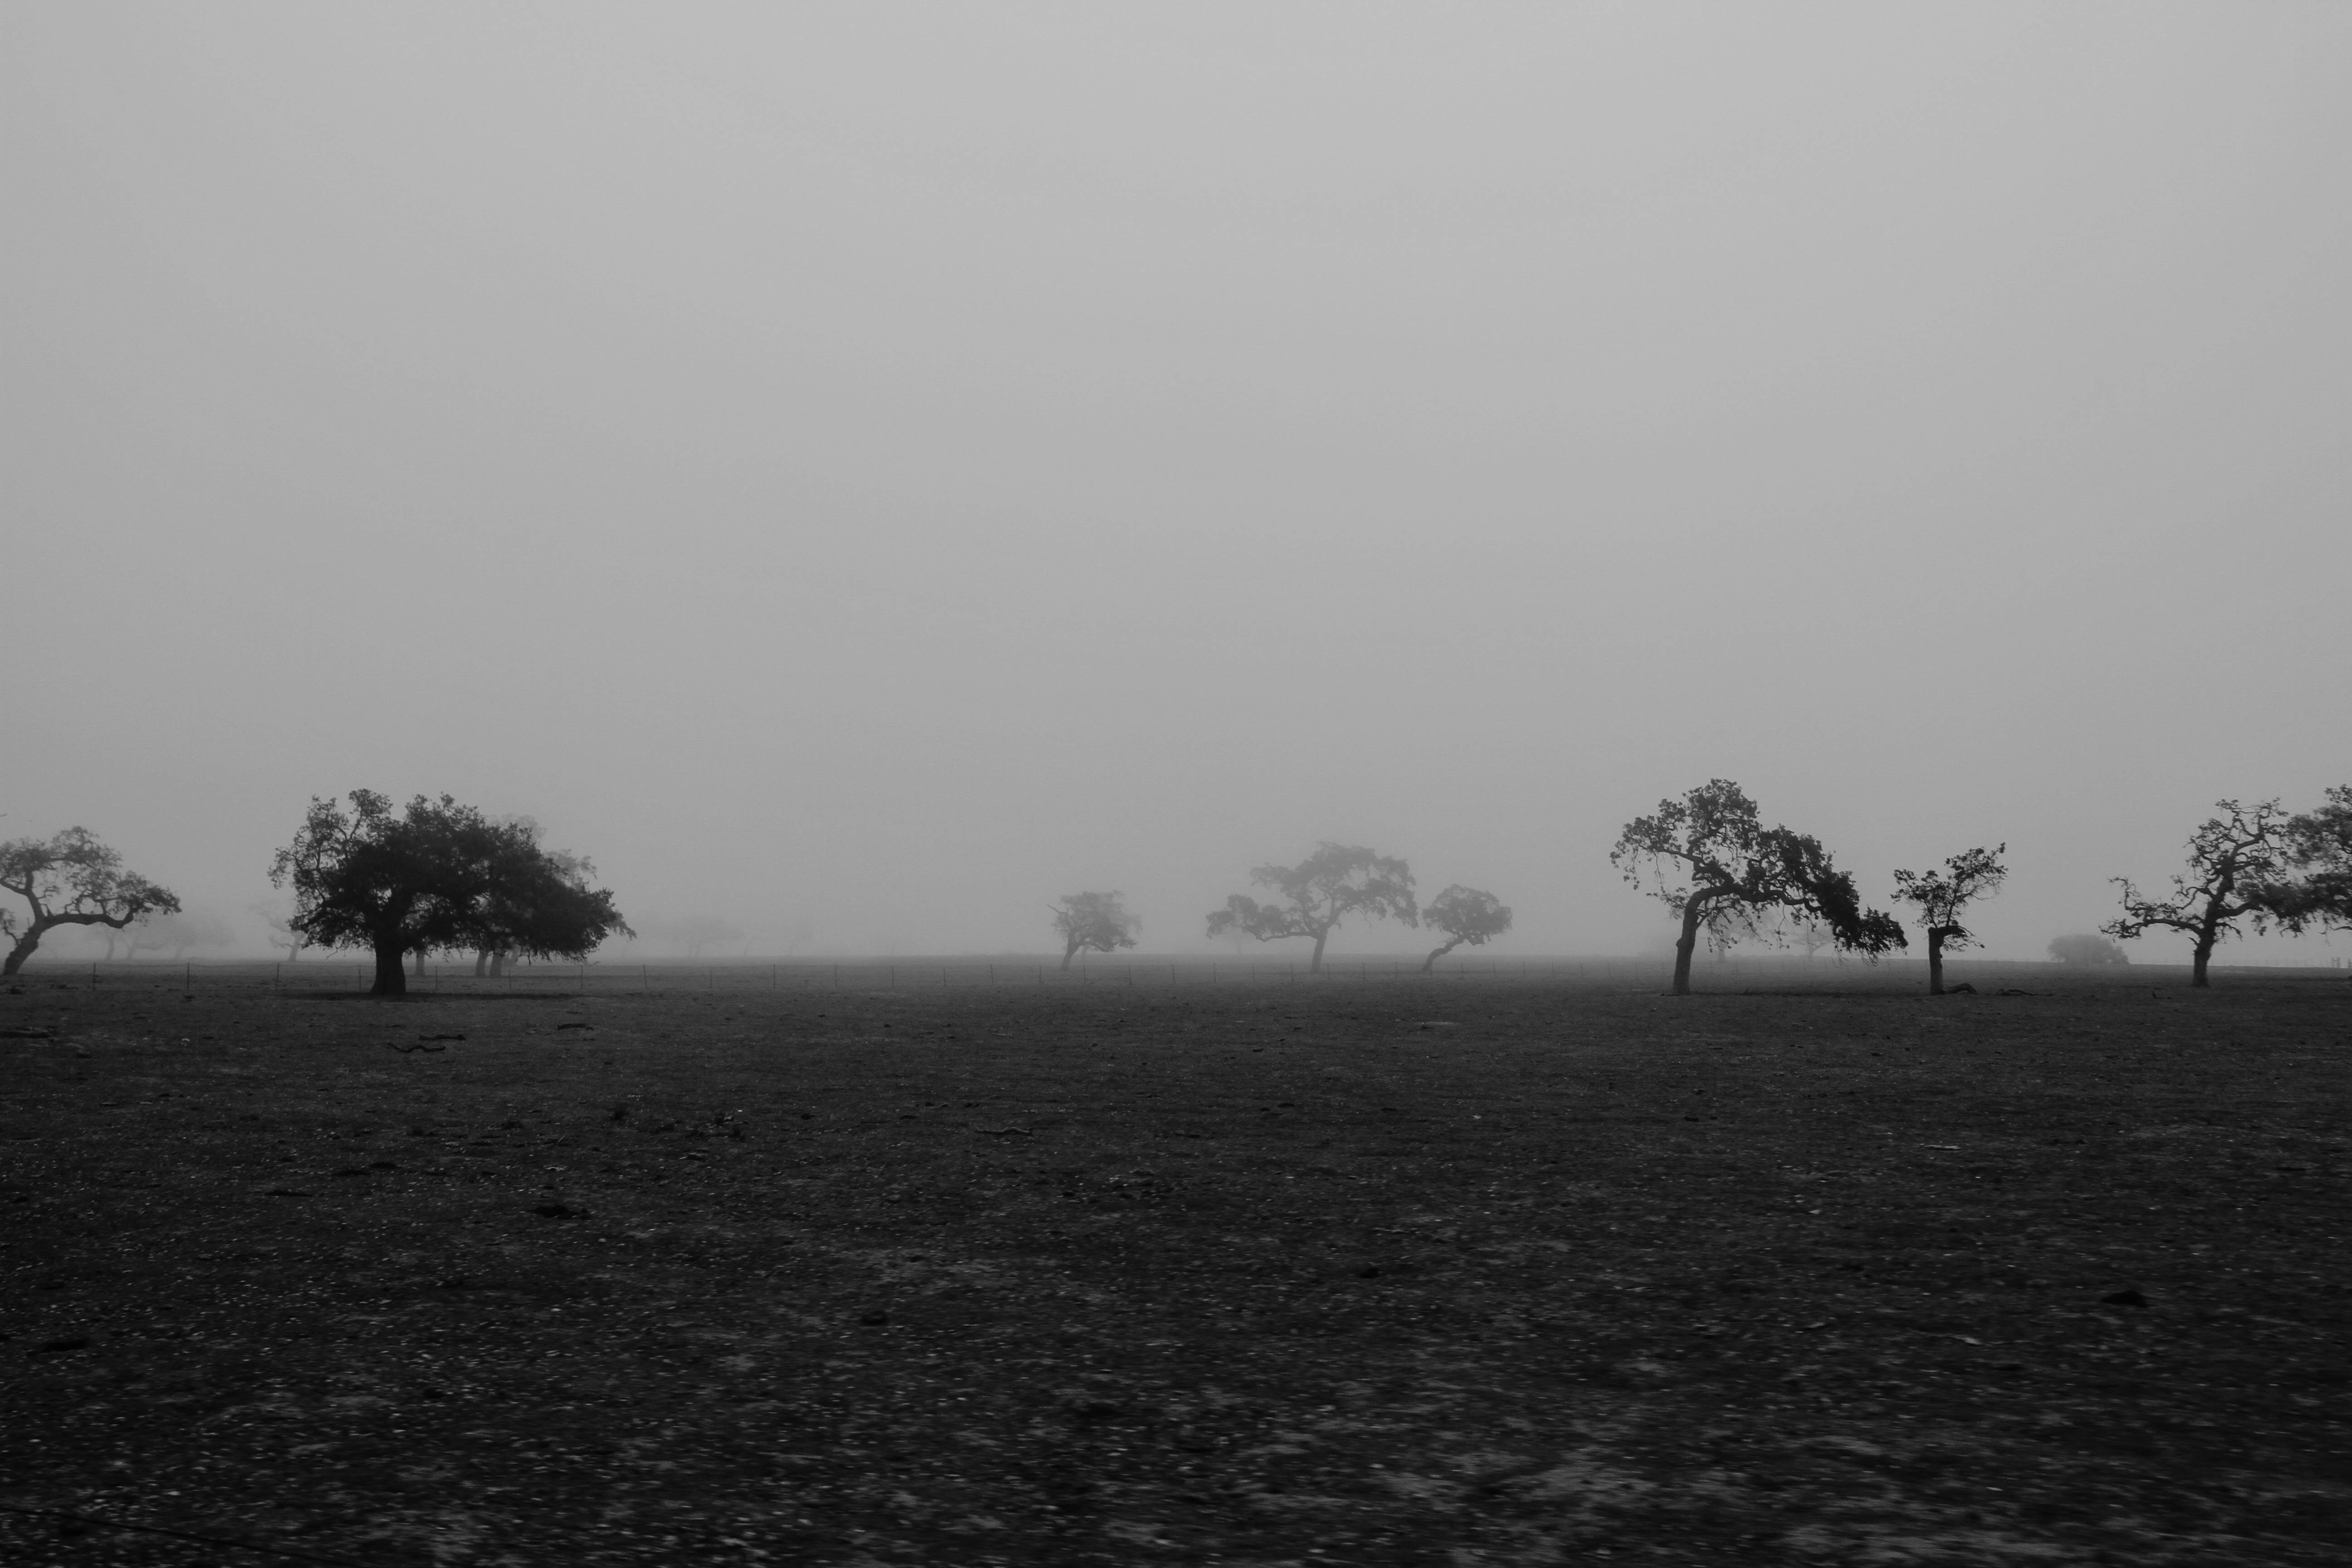
landscape, tree, nature, grass, horizon, cloud, black and white, fog, mist, field, morning, dawn, atmosphere, foggy, dusk, weather, haze, darkness, monochrome, trees, monochrome photography, atmospheric phenomenon